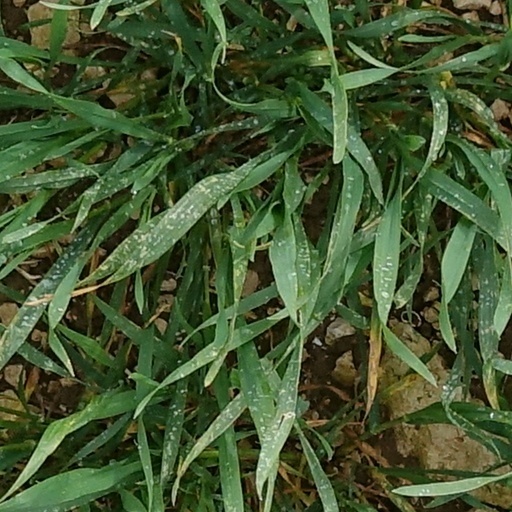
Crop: wheat